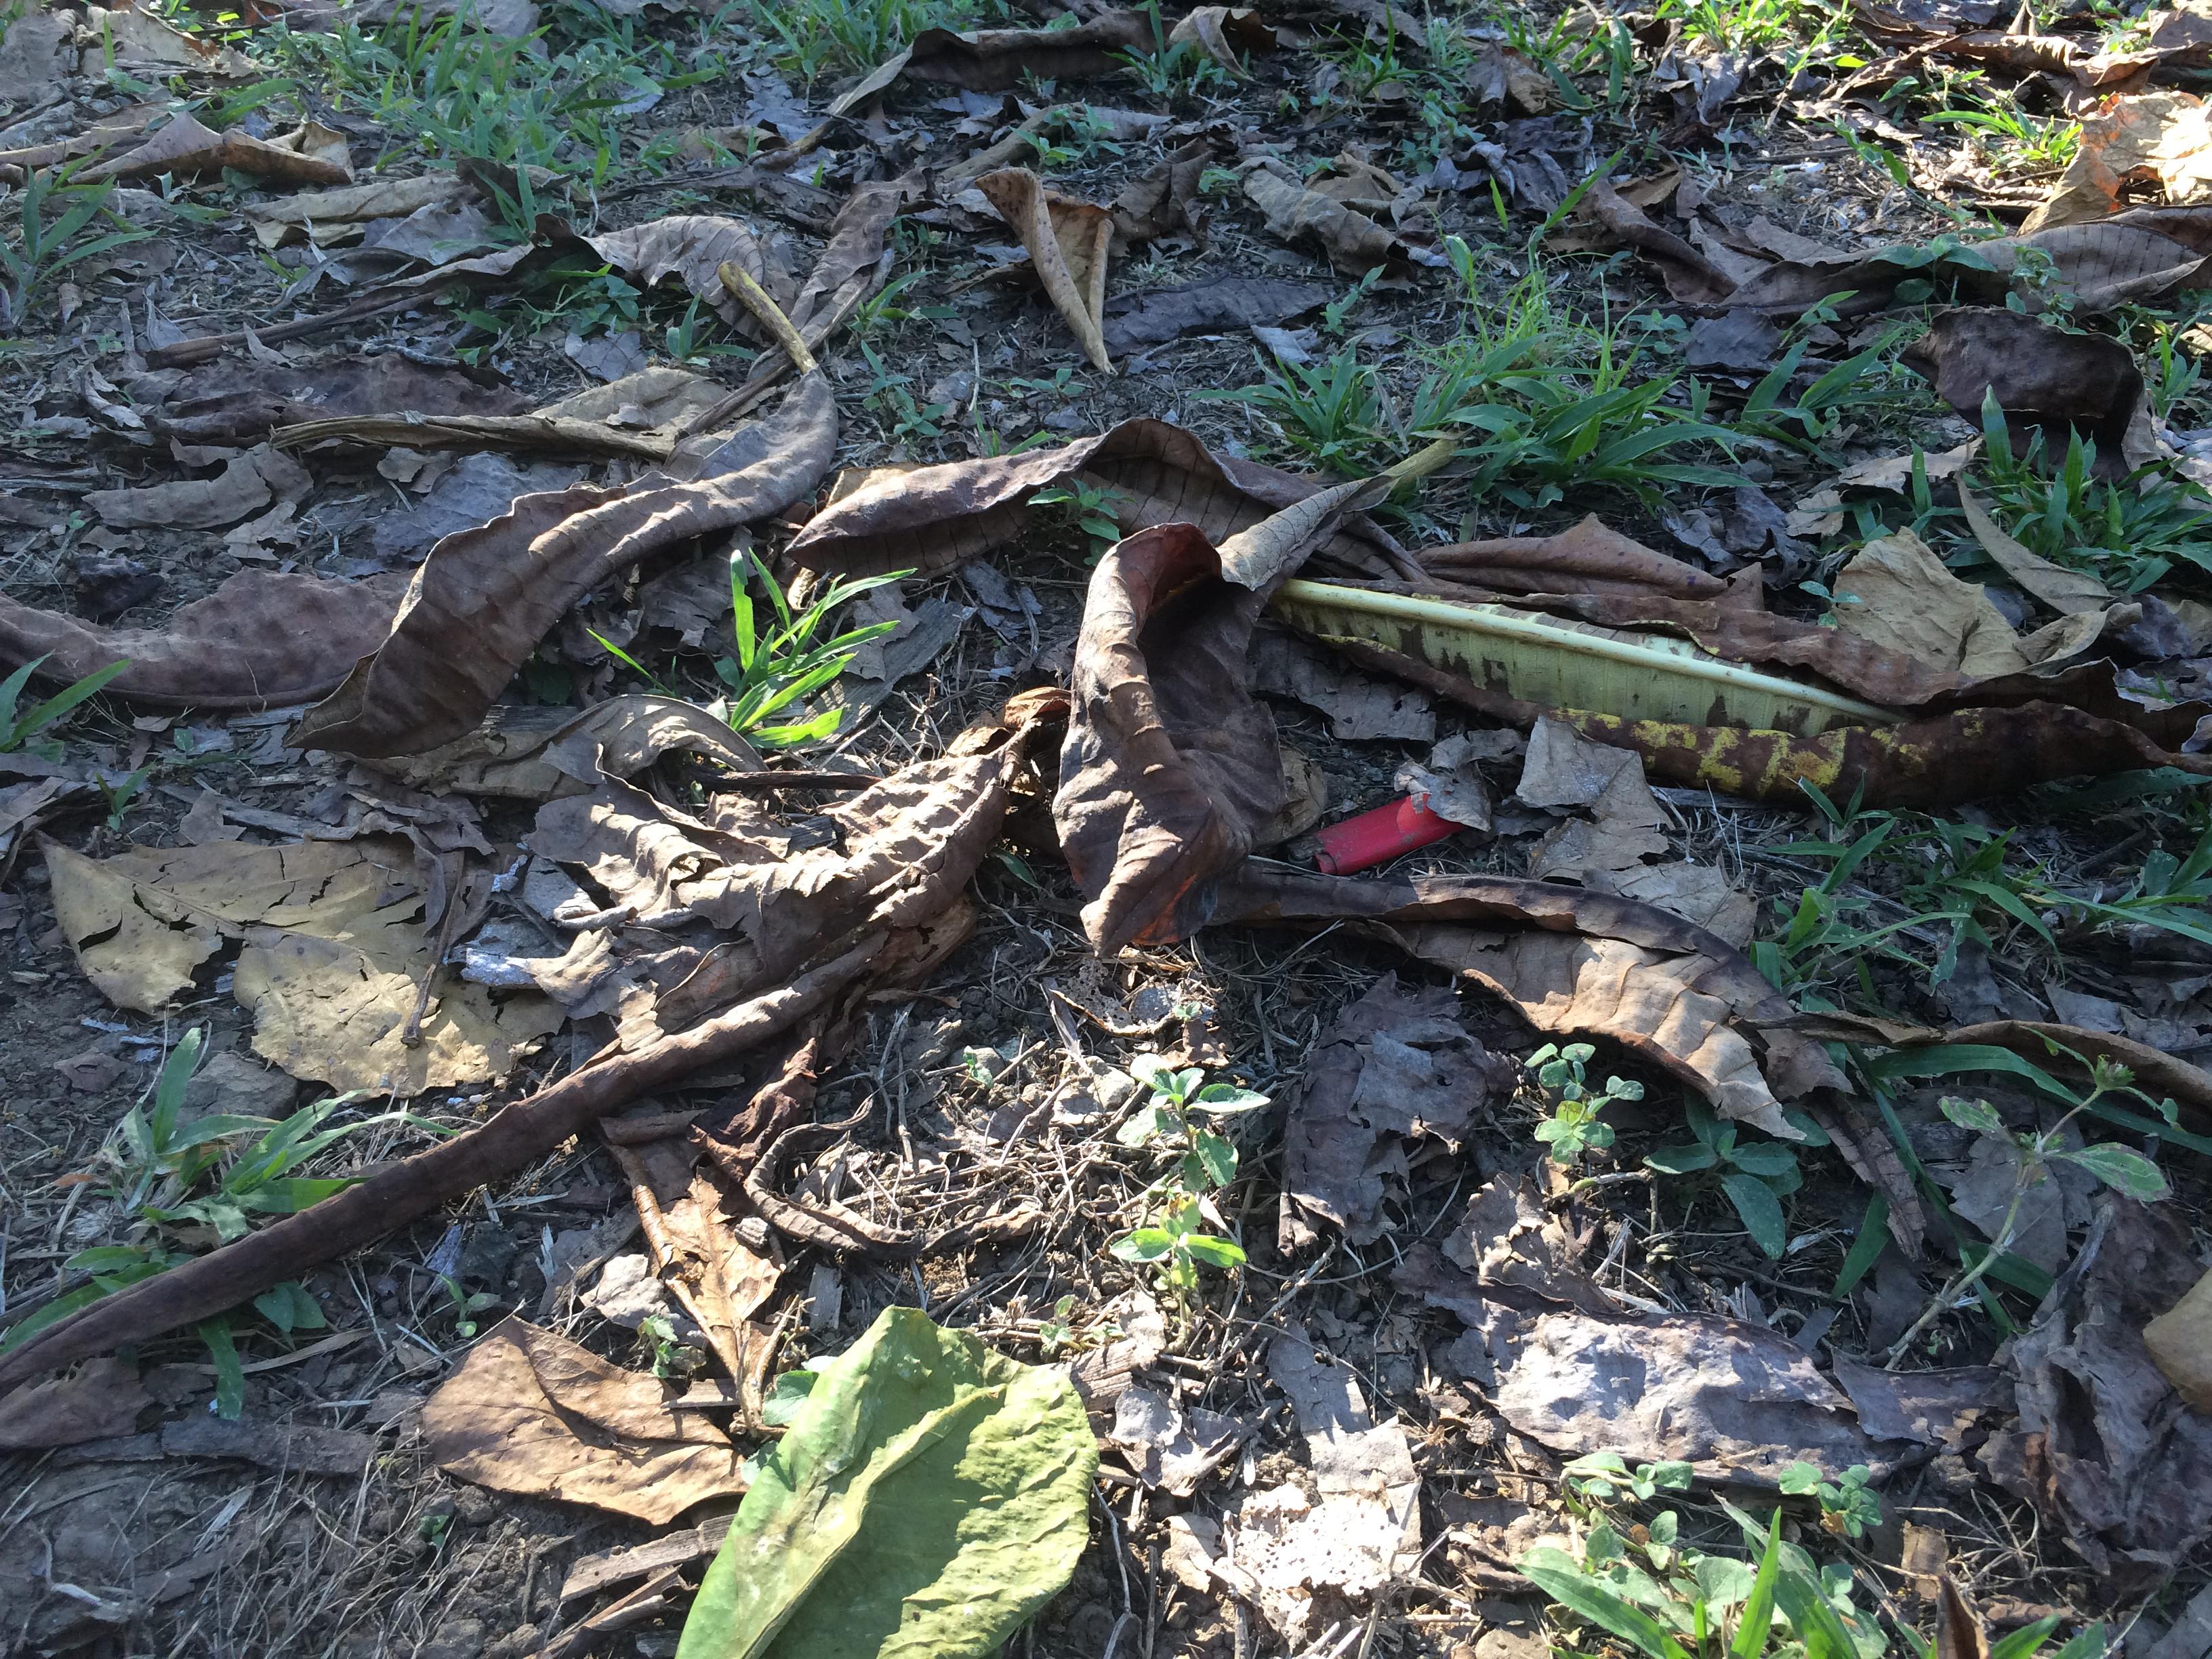
Object: Unlabeled litter (Unlabeled litter)